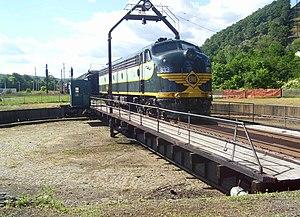
Le dépôt de locomotives est une infrastructure servant de lieu de garage aux machines, aux rames-bloc et aux rames automotrices entre deux courses. Il est aussi le lieu de leur ravitaillement en combustible, en sable, en eau, de leur entretien et, pour les plus grands dotés d'un atelier, de leur réparations. Suivant son importance, le dépôt peut être qualifié de dépôt relais ou d'annexe de traction.